José Canaveris

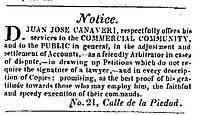
José Canaveri in The British Packet of August 1, 1835.

Like all members of his family, Juan José Canaveris supported the May Revolution and the Argentine War of Independence. Between 1815 and 1819 he served in the Junta de Observación, in Comisaría de Guerra, and in the Ministerio de Hacienda of Buenos Aires. He served in the Honorable Junta de Representantes in 1820, and was appointed to occupy the position of accountant of the Tribunal de Cuentas of Buenos Aires in 1821.